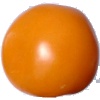
Label: Tomato Yellow 1